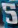
Number: 5